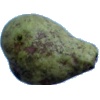
Label: Pear Stone 1